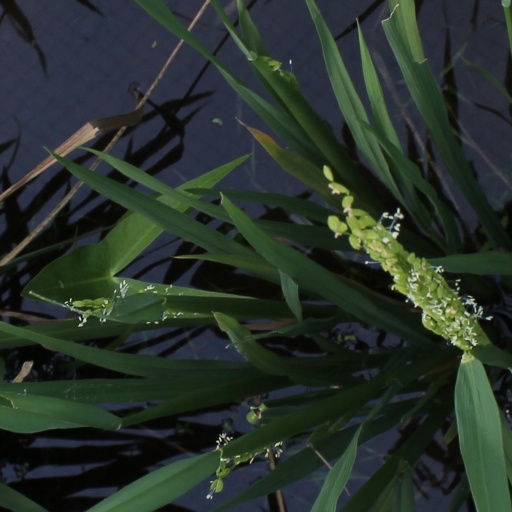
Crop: rice